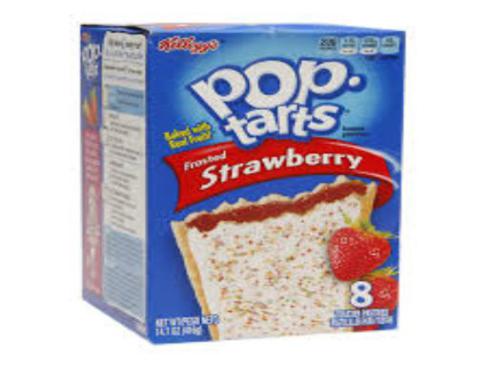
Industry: Food